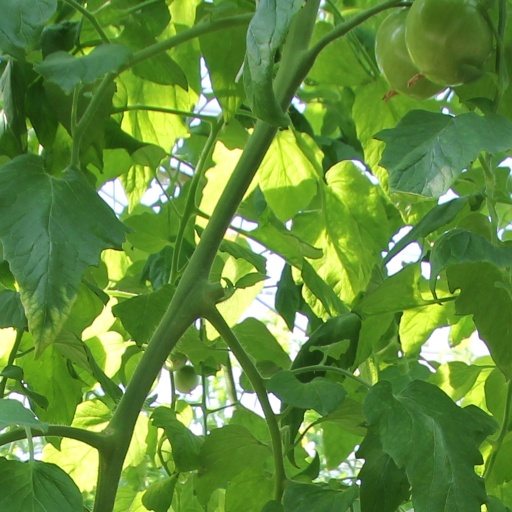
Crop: tomato